Somalis in Kenya

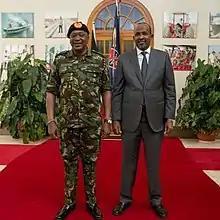
Aden Duale, a Kenyan ethnic Somali, previously served as majority leader in the National Assembly and current Minister of Defence of Kenya

On 26 June 1960, four days before granting Somalia independence, the British government declared that all Somali-inhabited areas of East Africa be unified as one administrative region. However, after the dissolution of the former British colonies in the region, Britain eventually granted administration of the Northern Frontier District to Kenyan nationalists. This was despite a 1962 commission report showing 86% of the Somalis in Kenya favouring secession and joining the newly formed Somali Republic as they made up the majority in the North Eastern section. Nonetheless, the Somali residents had by then successfully lobbied for a separate classification from the adjacent Bantu and Nilotic populations. In the 1962 British Kenya census, the populous Somalis were accorded their own "Somali" entry separate from the "African", "Arab", "Asian" and "European" designations.